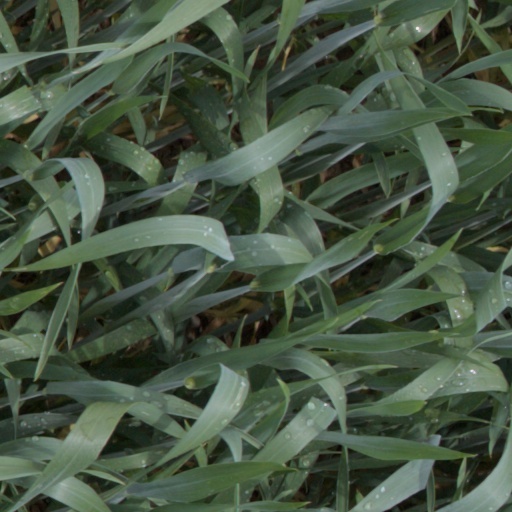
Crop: wheat